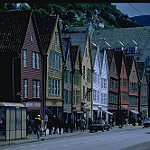
Label: buildings